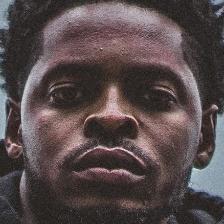
Label: faces